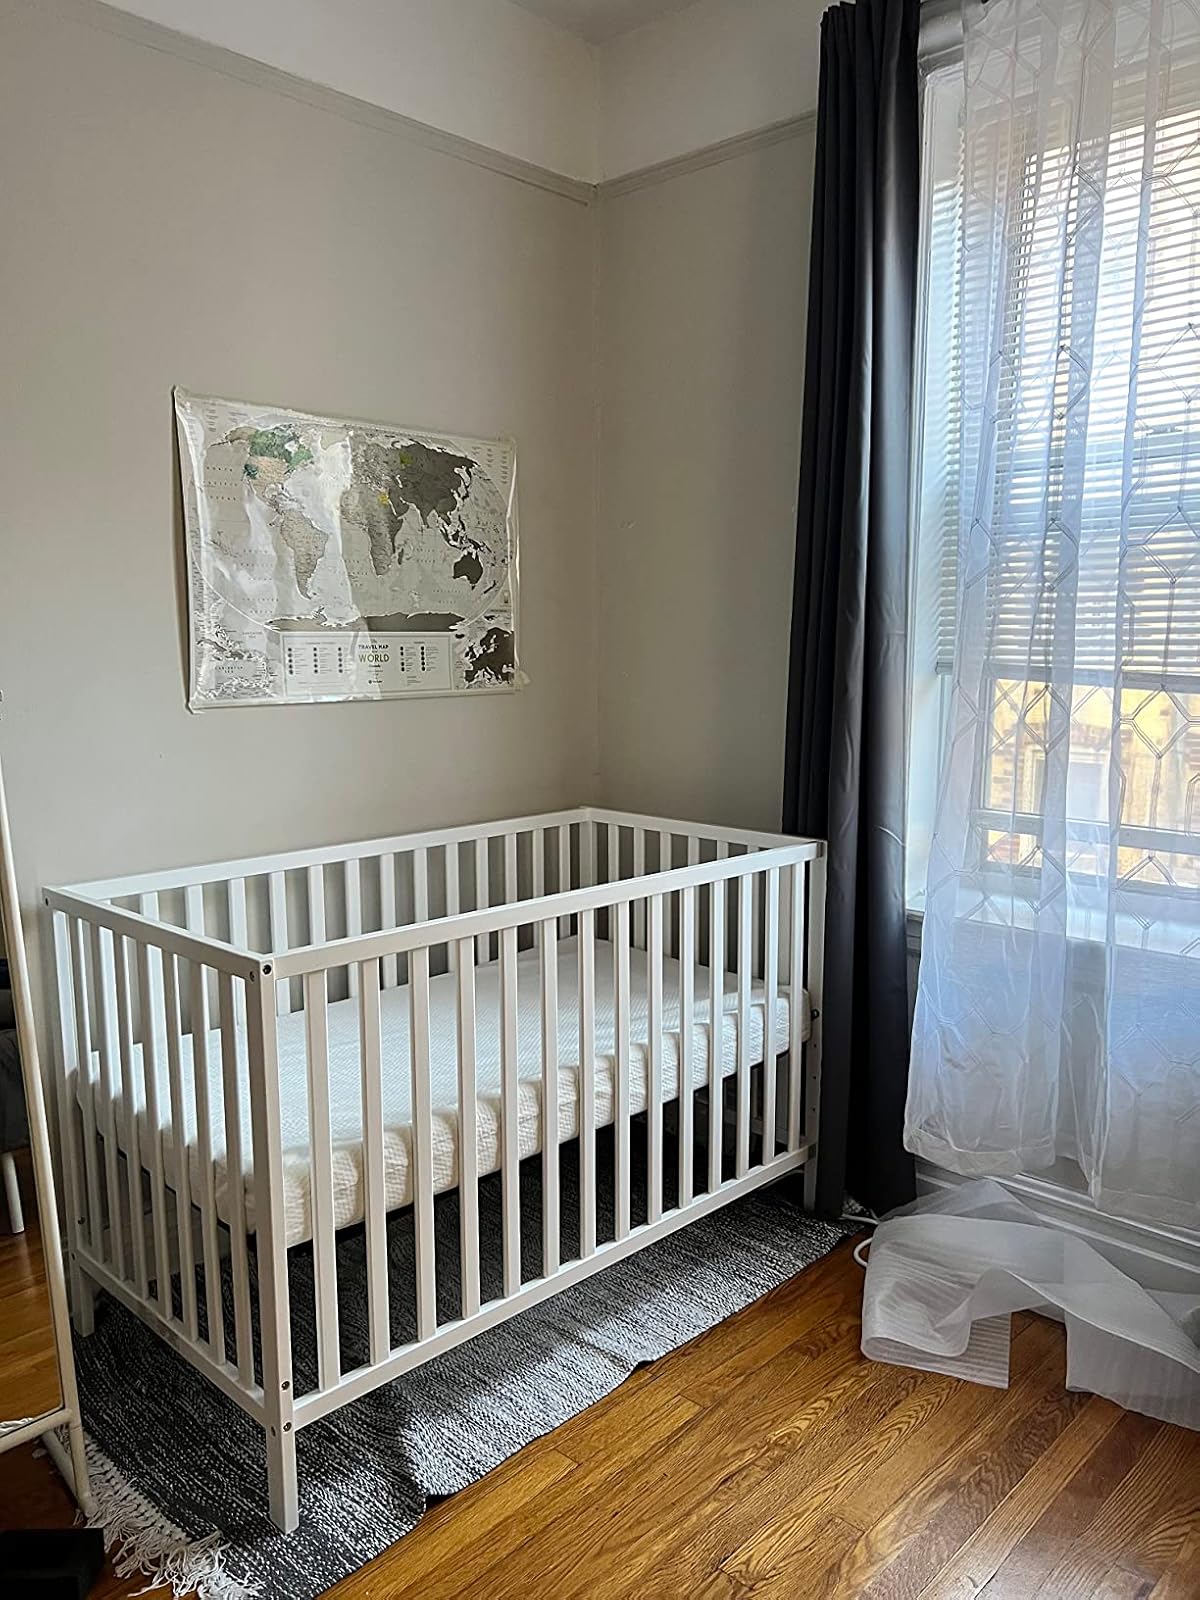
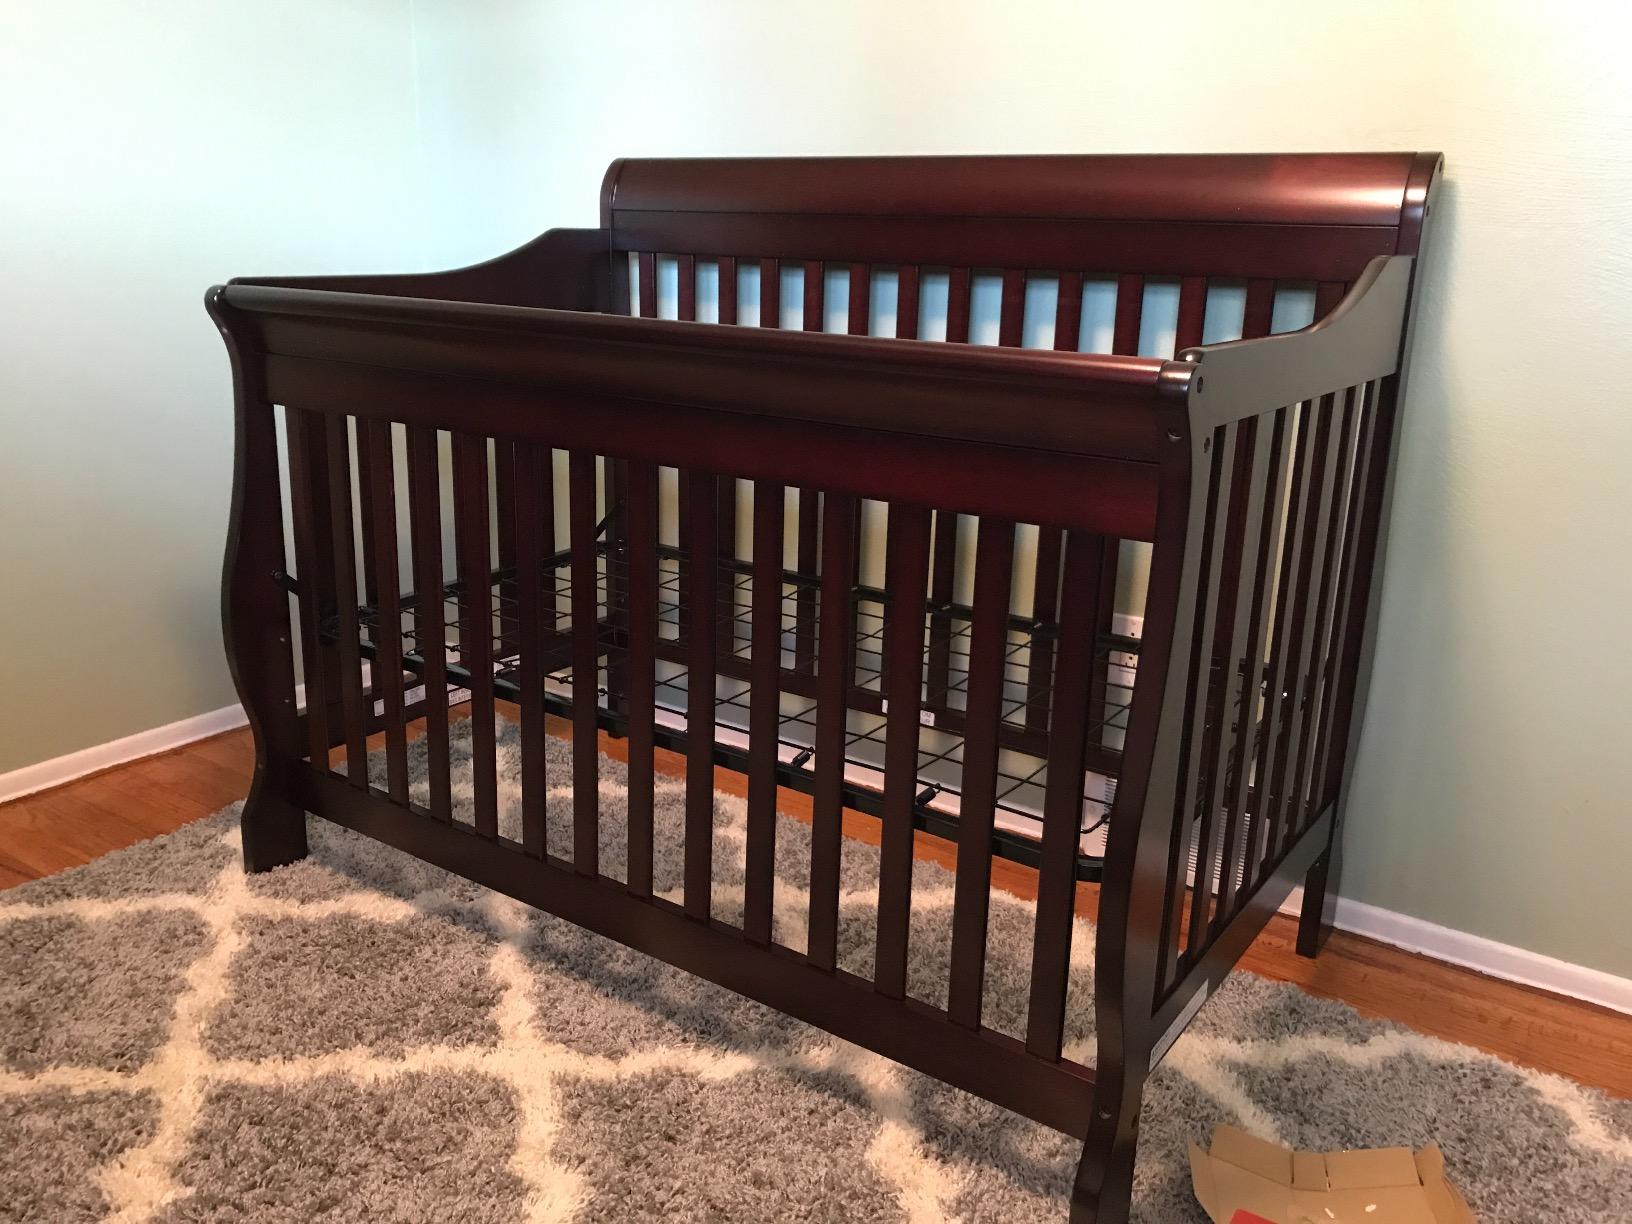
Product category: products_crib
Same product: no